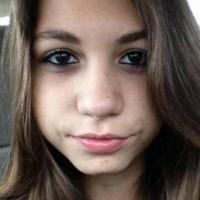
Age group: age 11-20